Regina Transit

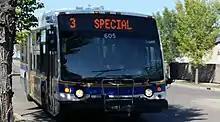
Regina Transit NovaBus 605 operating on Route 53 (Special Route 3), August 2018.

Regina transit offers a service for students travelling to LeBoldus, Campbell Collegiate, Balfour Collegiate, Miller Comprehensive, Sheldon Williams Collegiate, Winston Knoll and Riffel high schools. Routes 51, 53, 56, 58, and 59 (labeled as "Special 1, Special 3, Special 6, Special 8, and Special 9") operate once in the morning and once in the afternoon. These routes are operated in the same ways as the regular "Regina Transit" services, except for the fact that students must flag the bus down in areas not covered by mainline service.